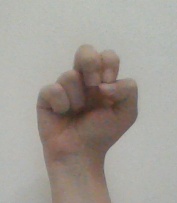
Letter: gaaf